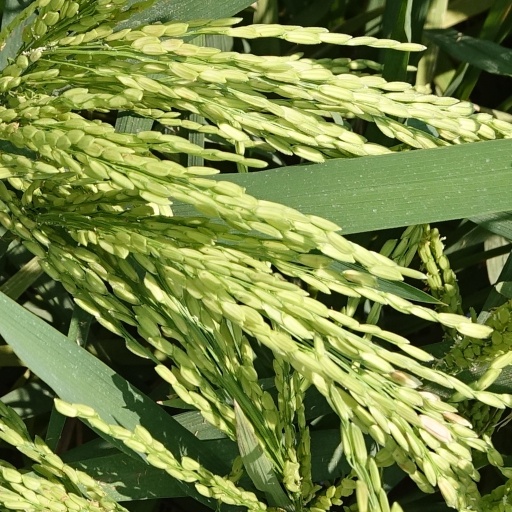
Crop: rice